Wadaad's writing

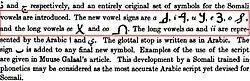
List of newly created letters by Galaal in order to represent vowels

Despite the accuracy of Galaal's writing system and its correspondence with Somali phonology, his writing system turned out to be controversial, facing criticism from Somalia's religiously devout and conservative society. The introduction of new letters was interpreted as deviating away from the Arabic script, and moreover, a worry arose that teaching such new letters can cause difficulty in teaching the Quran to Somali students.